Kawaguchi, Saitama

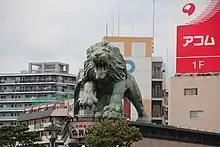
Lion statue near Kawaguchi Station.

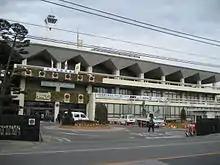
Kawaguchi City Hall.

Kawaguchi is located near the center of the Kantō Plain in southwestern Saitama Prefecture in east-central Honshu, and is bordered by the Tokyo wards of Kita-ku and Adachi-ku to the south. The city area is mostly flat and mainly residential except for the Omiya tableland, which occupies part of the north and east area. The Arakawa River runs across the border with Kita-ku to the south.